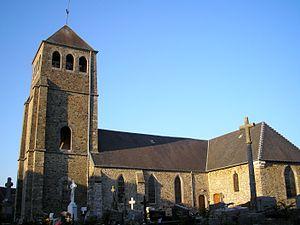
Cametours est une commune française, située dans le département de la Manche en région Normandie, peuplée de 423 habitants.